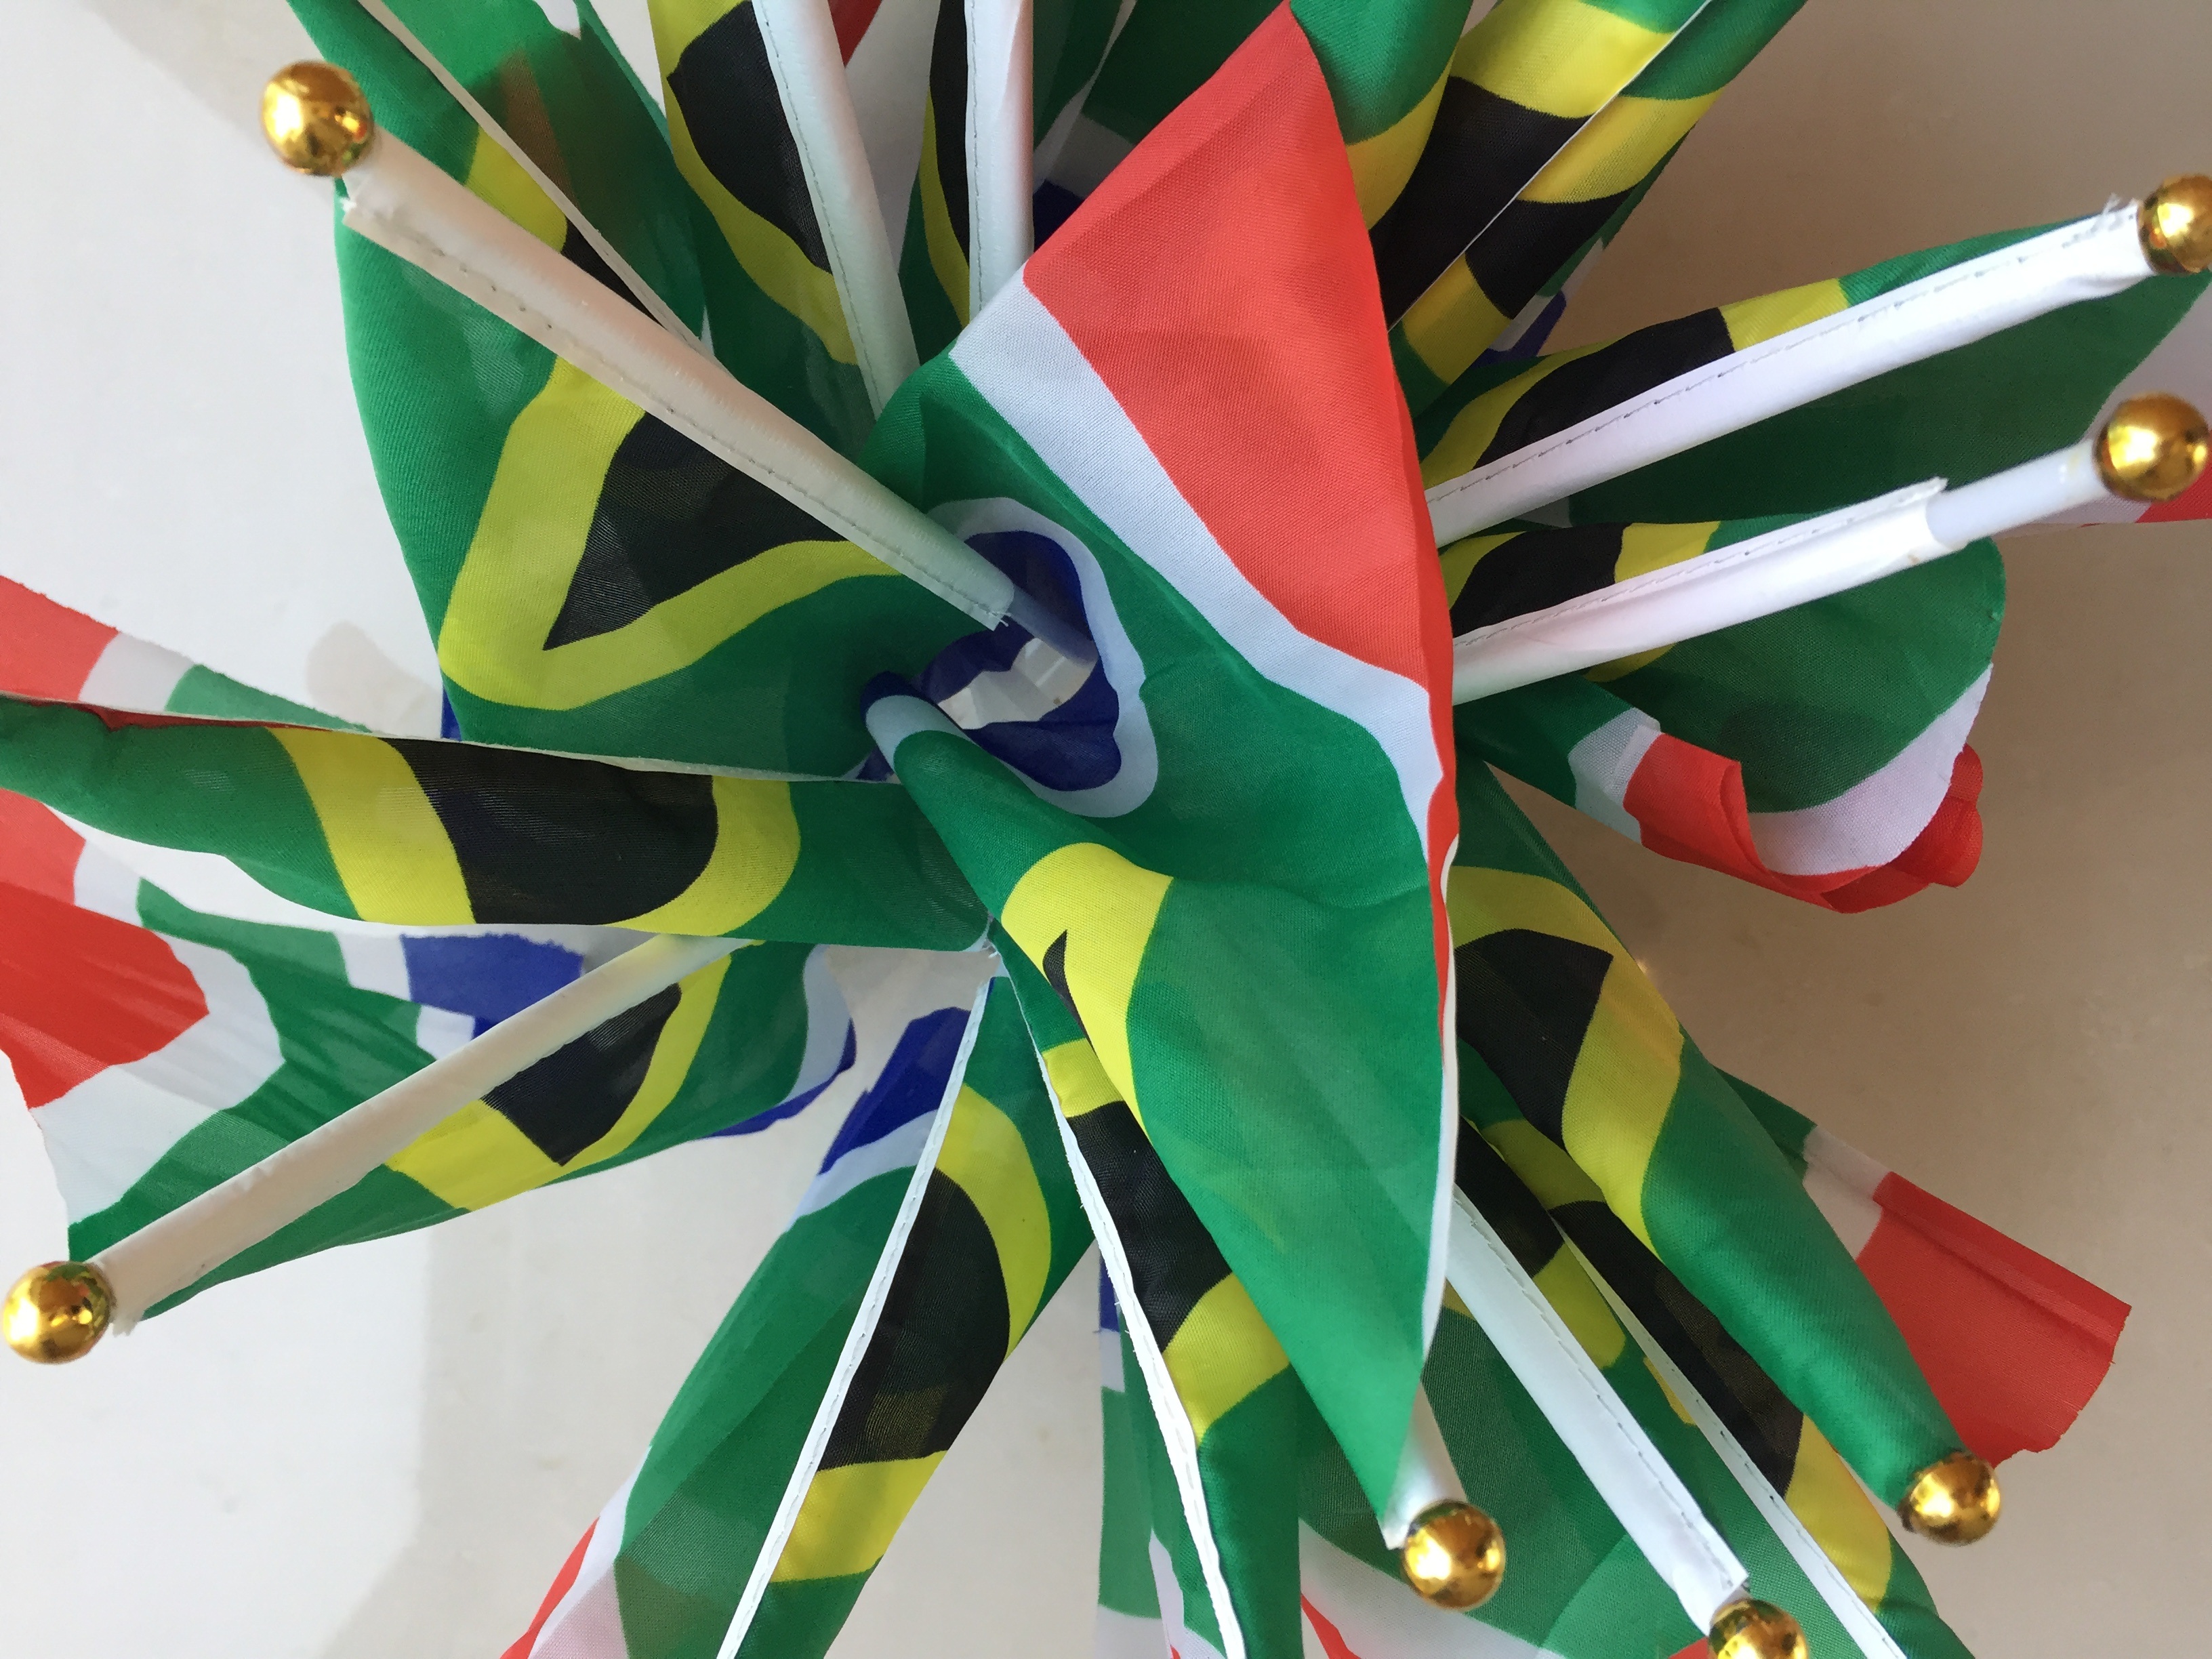
flower, green, color, toy, christmas decoration, art, origami paper